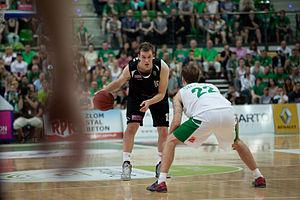
Nemanja Jaramaz, né le 10 juillet 1991 à Nikšić, est un joueur serbe de basket-ball.